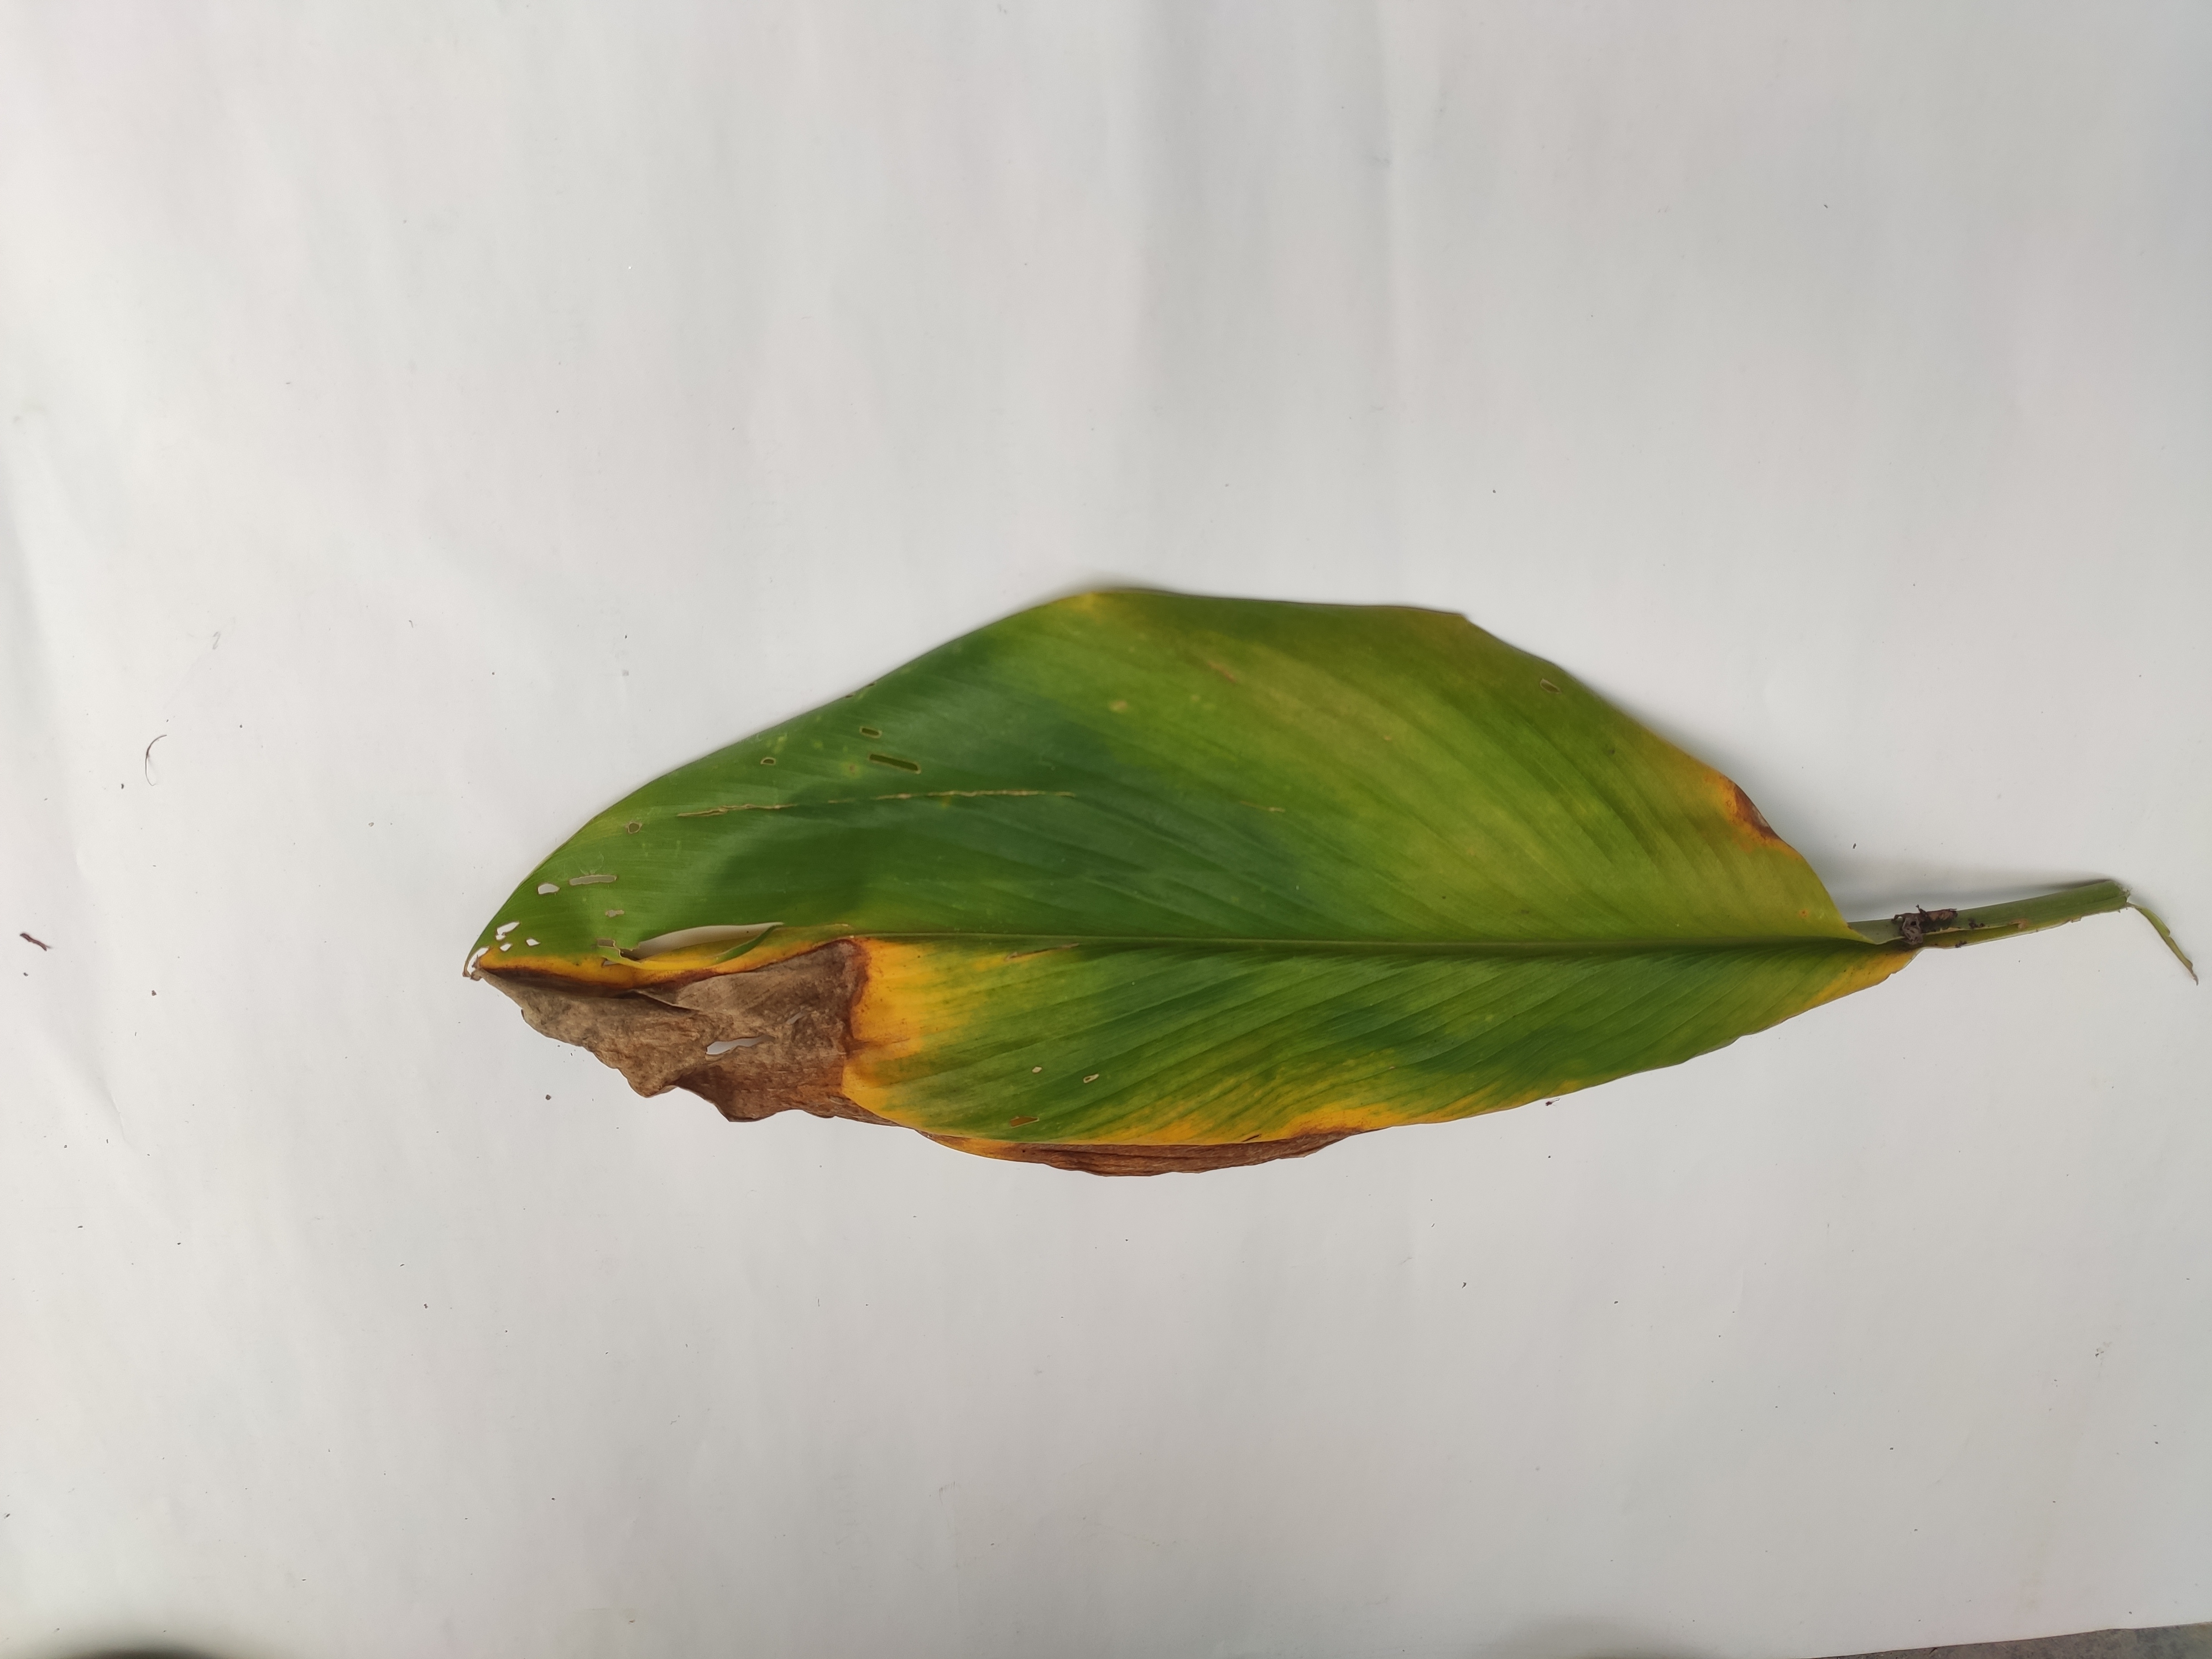
Label: Blotch